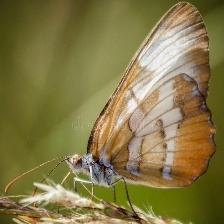
Species: MESTRA